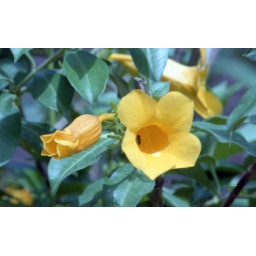
Bug in a yellow flower at John Elmer's house in Baga. Spring, 1985. Togo, West Africa